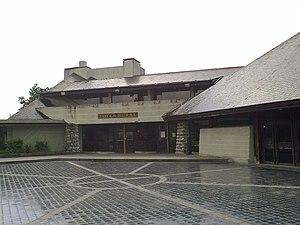
Ger (Pyrénées-Atlantiques), France
Ger est une commune française, située dans le département des Pyrénées-Atlantiques en région Nouvelle-Aquitaine.